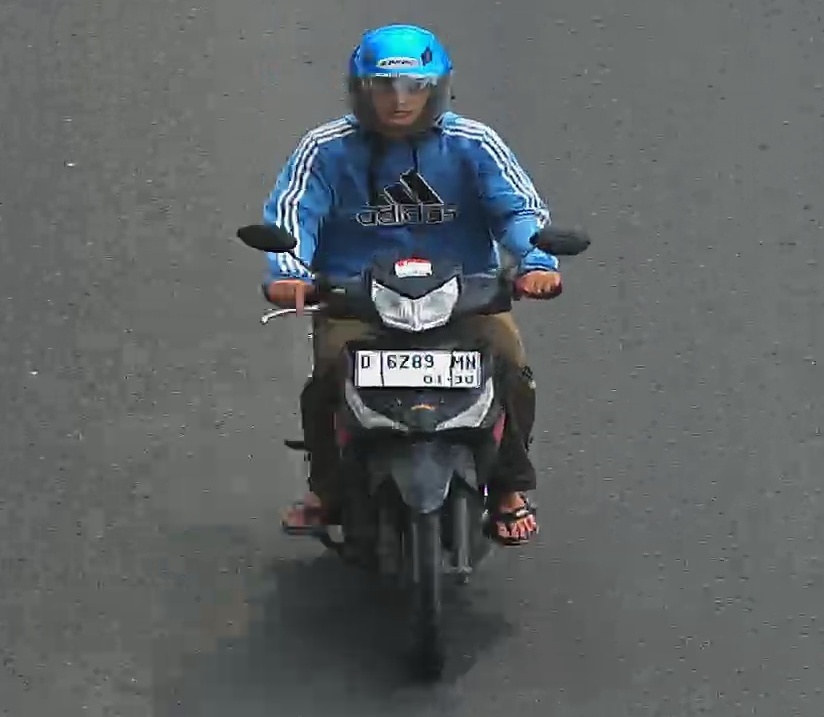
person-with-helmet: 1
person-without-helmet: 0